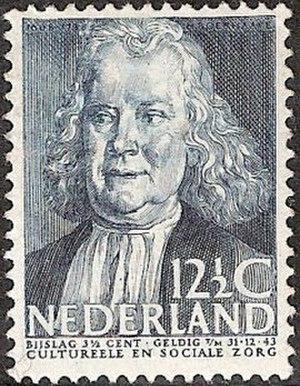
Cette liste regroupe les personnalités figurant sur les timbres postaux du Royaume des Pays-Bas. Au début, seuls les souverains y figuraient, puis ce sont les personnages importants de l'Histoire du Royaume qui seront représentés. De façon plus récente, des sportifs et des personnalités du monde du divertissement ont eu le droit à leur timbre.